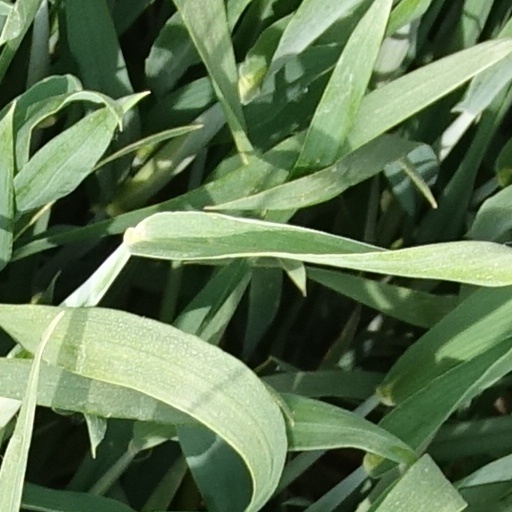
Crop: wheat